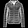
Label: Coat